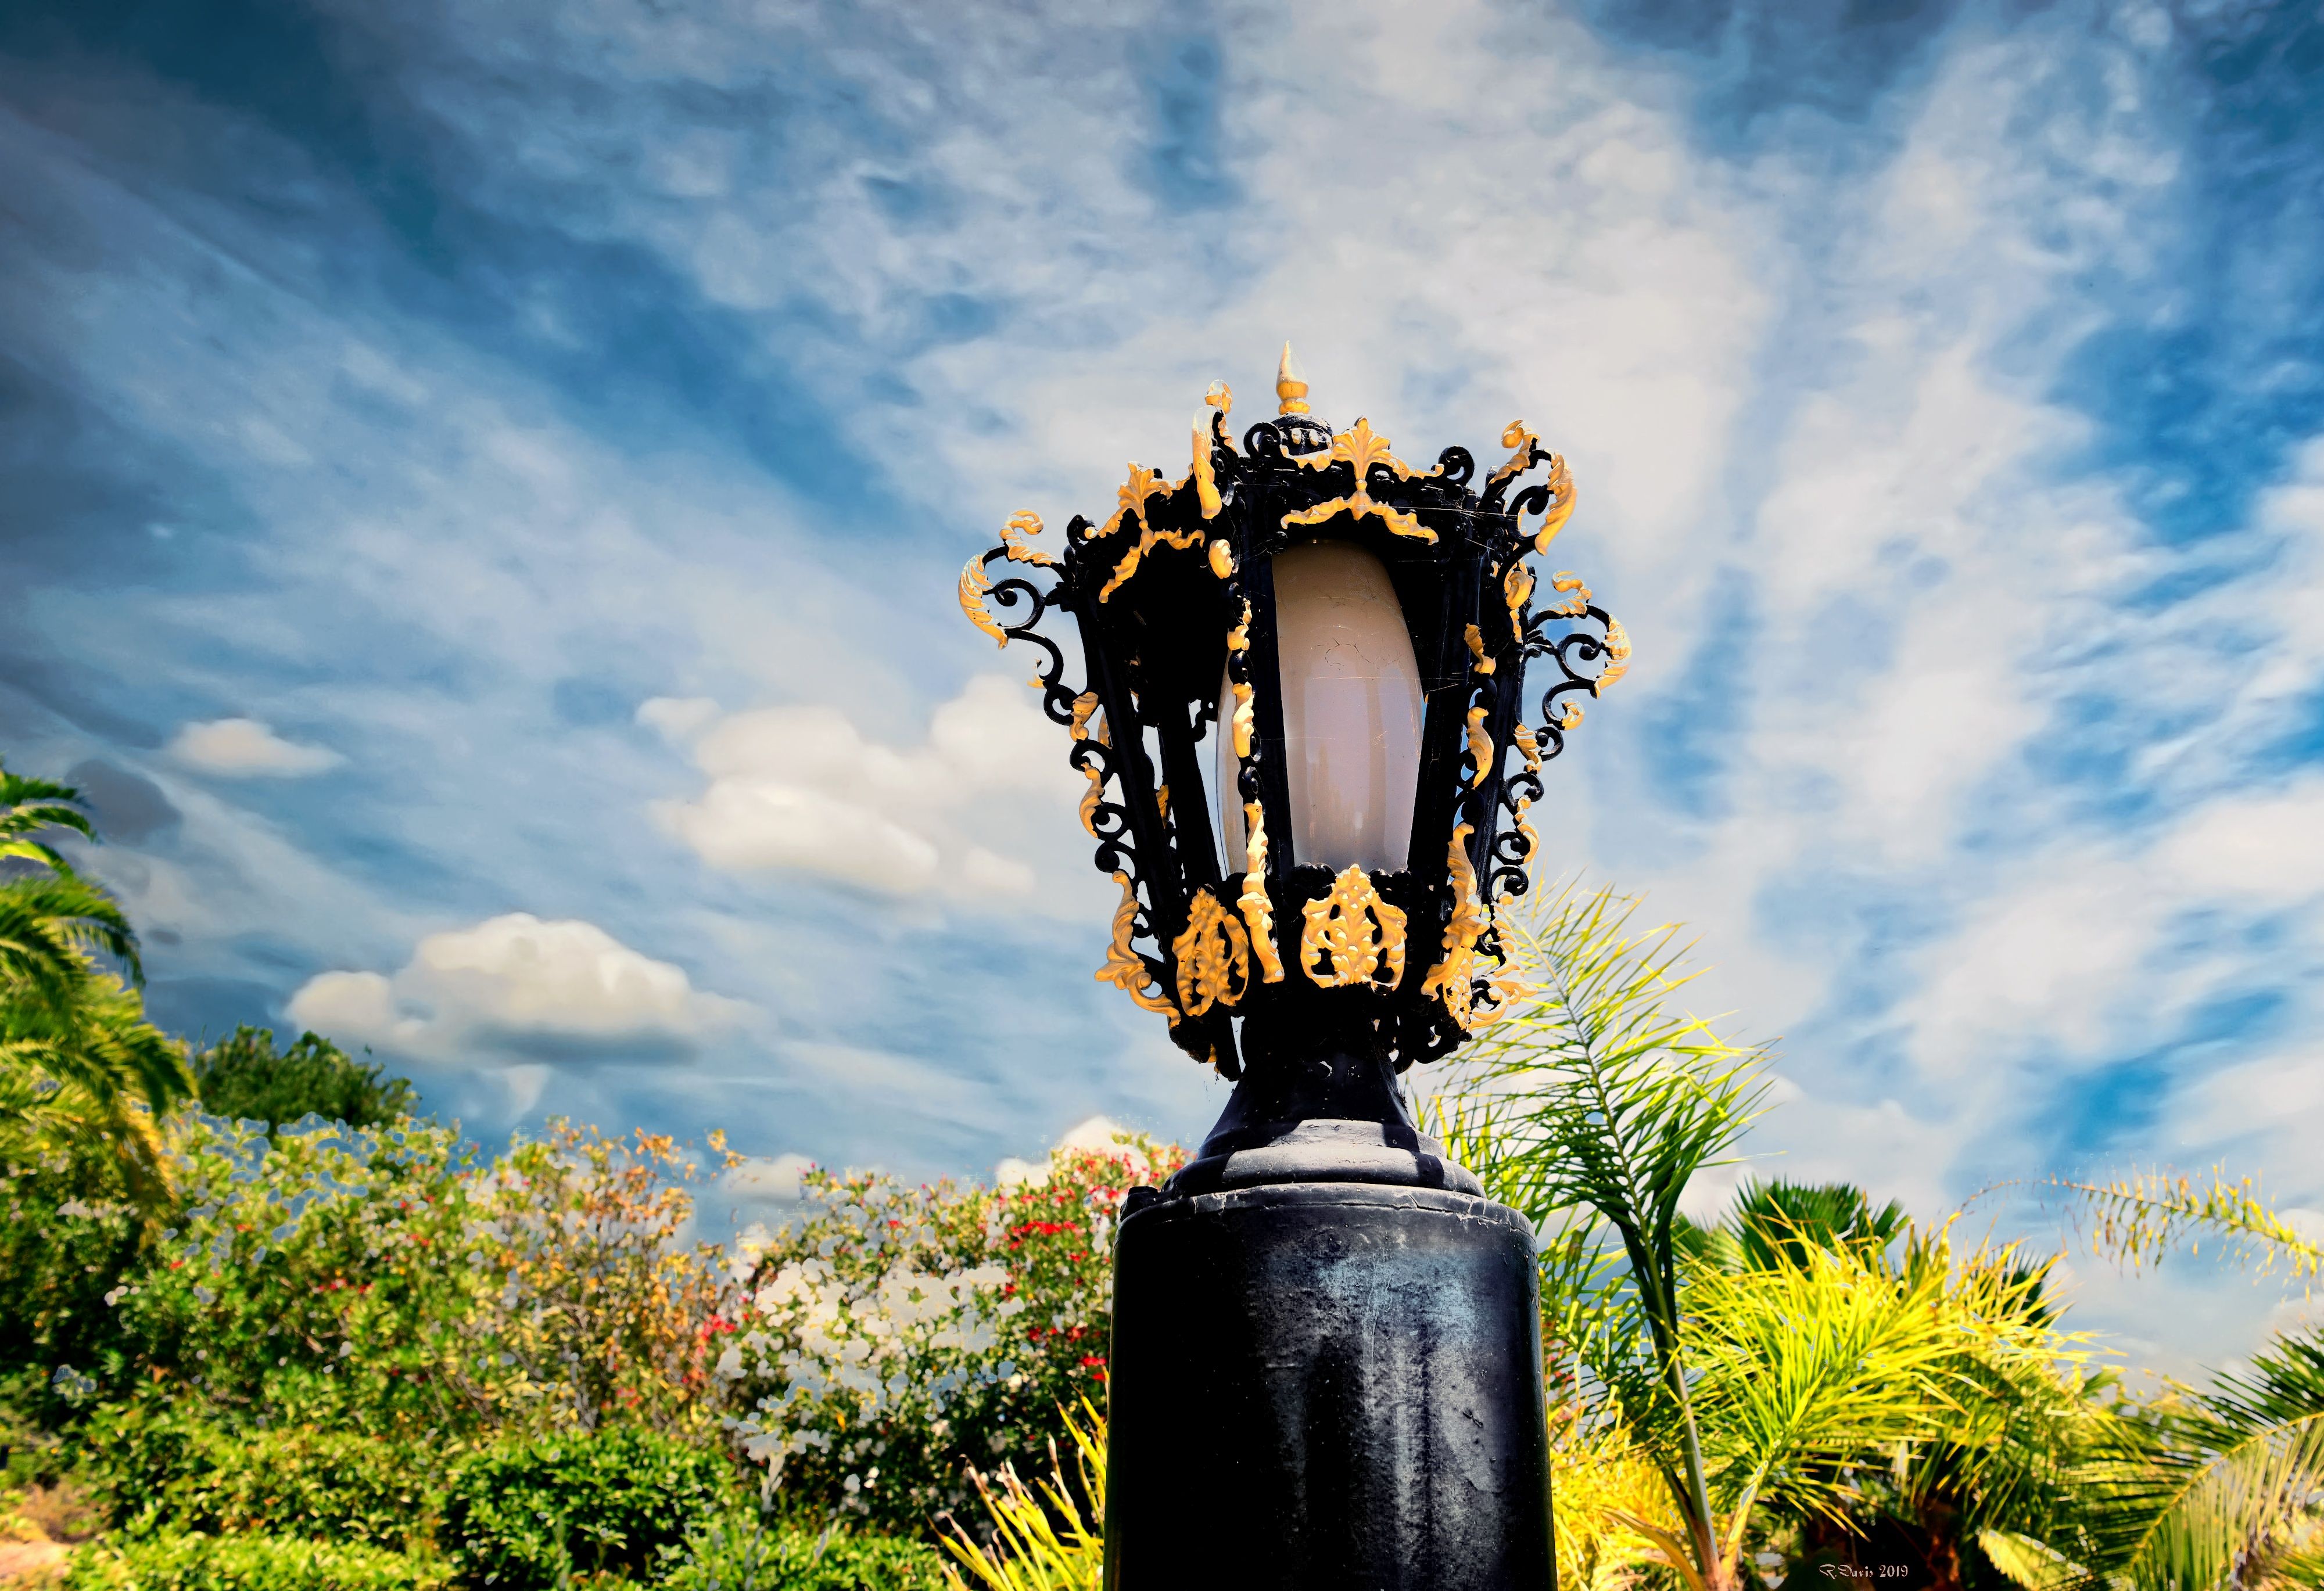
Ornate Lamp post
A classical style of ornate street lamp made of black iron and gold detailing. there is in the background a blue sky with white clouds, some of plants and colorful flowering bushes. this combination of nature, classic style of lamp post and colours giving a feeling of the beauty of classic style with nature.
Shot from a low angle, this photograph captures a classical lamp post with beauty blu sky and soft green plants. and a combination of a black lamp post and some details of golden colour, a green colour
 of plants and a blu colour of sky giving a feeling of of comfort and beauty.
Labels: Fire Hydrant, Hydrant, Outdoors, Lamp, Nature, Lamp Post, Sky, Summer, Lampshade, Plant, Tree
Camera: NIKON CORPORATION NIKON D850
Aperture: F8
Exposure: 1/800 sec
ISO: 400
Focal length: 24.0 mm